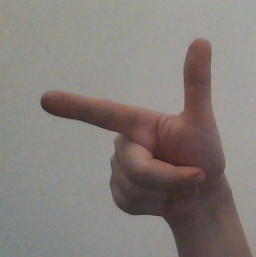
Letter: yaa